Call House

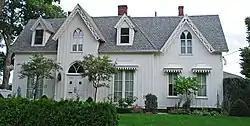

The Call House is a private residence located at 450 East Ridge Street in the Arch and Ridge Streets Historic District in Marquette, Michigan. The house is also known as the Henry R. and Mary Hewitt Mather House. It was designated a Michigan State Historic Site in 1971 and listed on the National Register of Historic Places in 1972.